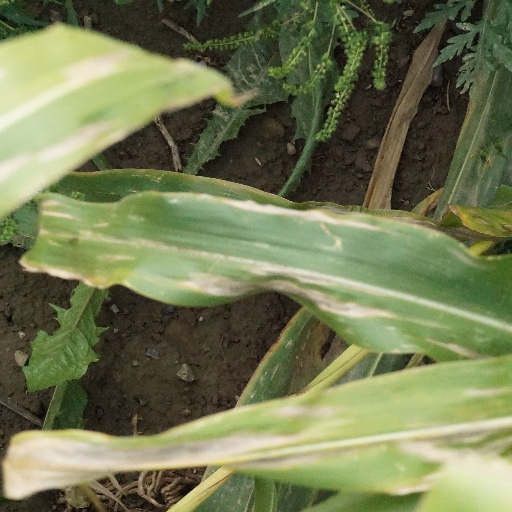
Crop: maize; corn